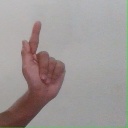
अक्षर: ळ